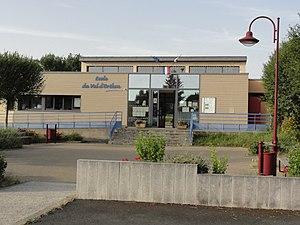
Maresché (Sarthe) école du Val-d'Orthon
Maresché est une commune française, située dans le département de la Sarthe en région Pays de la Loire, peuplée de 886 habitants.